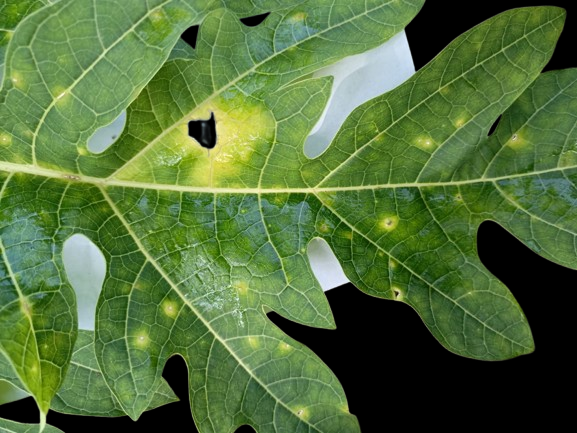
Crop: Papaya
Label: Carica_Insect_Hole